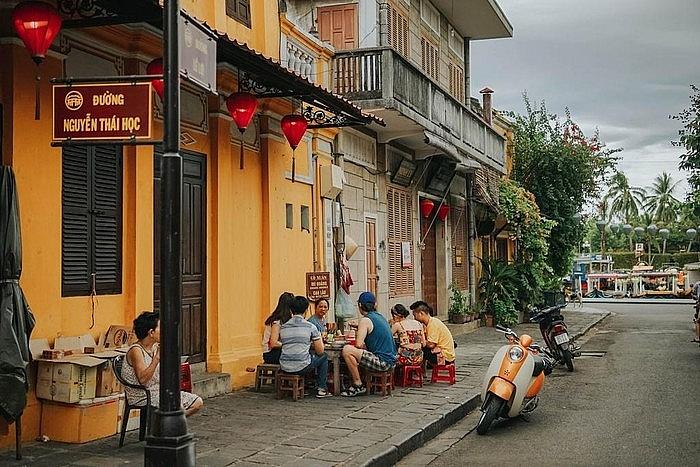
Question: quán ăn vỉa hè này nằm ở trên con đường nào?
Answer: đường nguyễn thái học